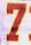
Number: 7